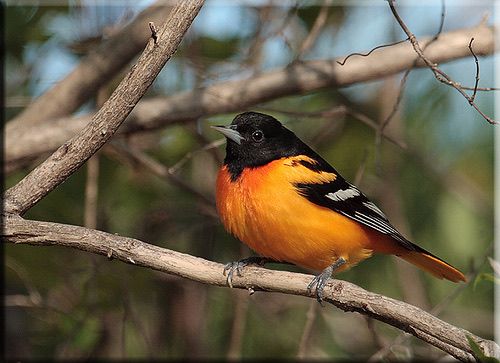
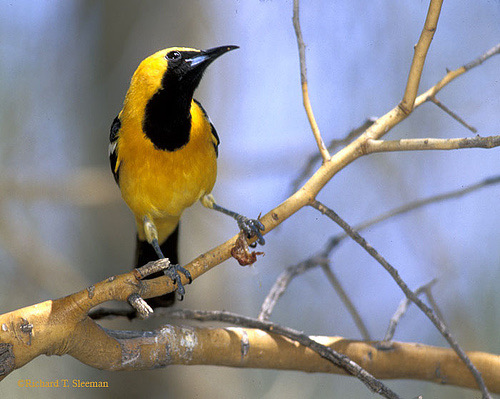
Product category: misc
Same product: yes